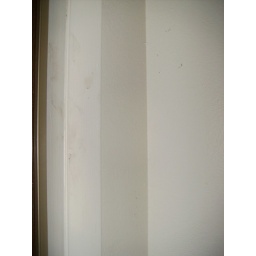
corner of wall by bedroom closet